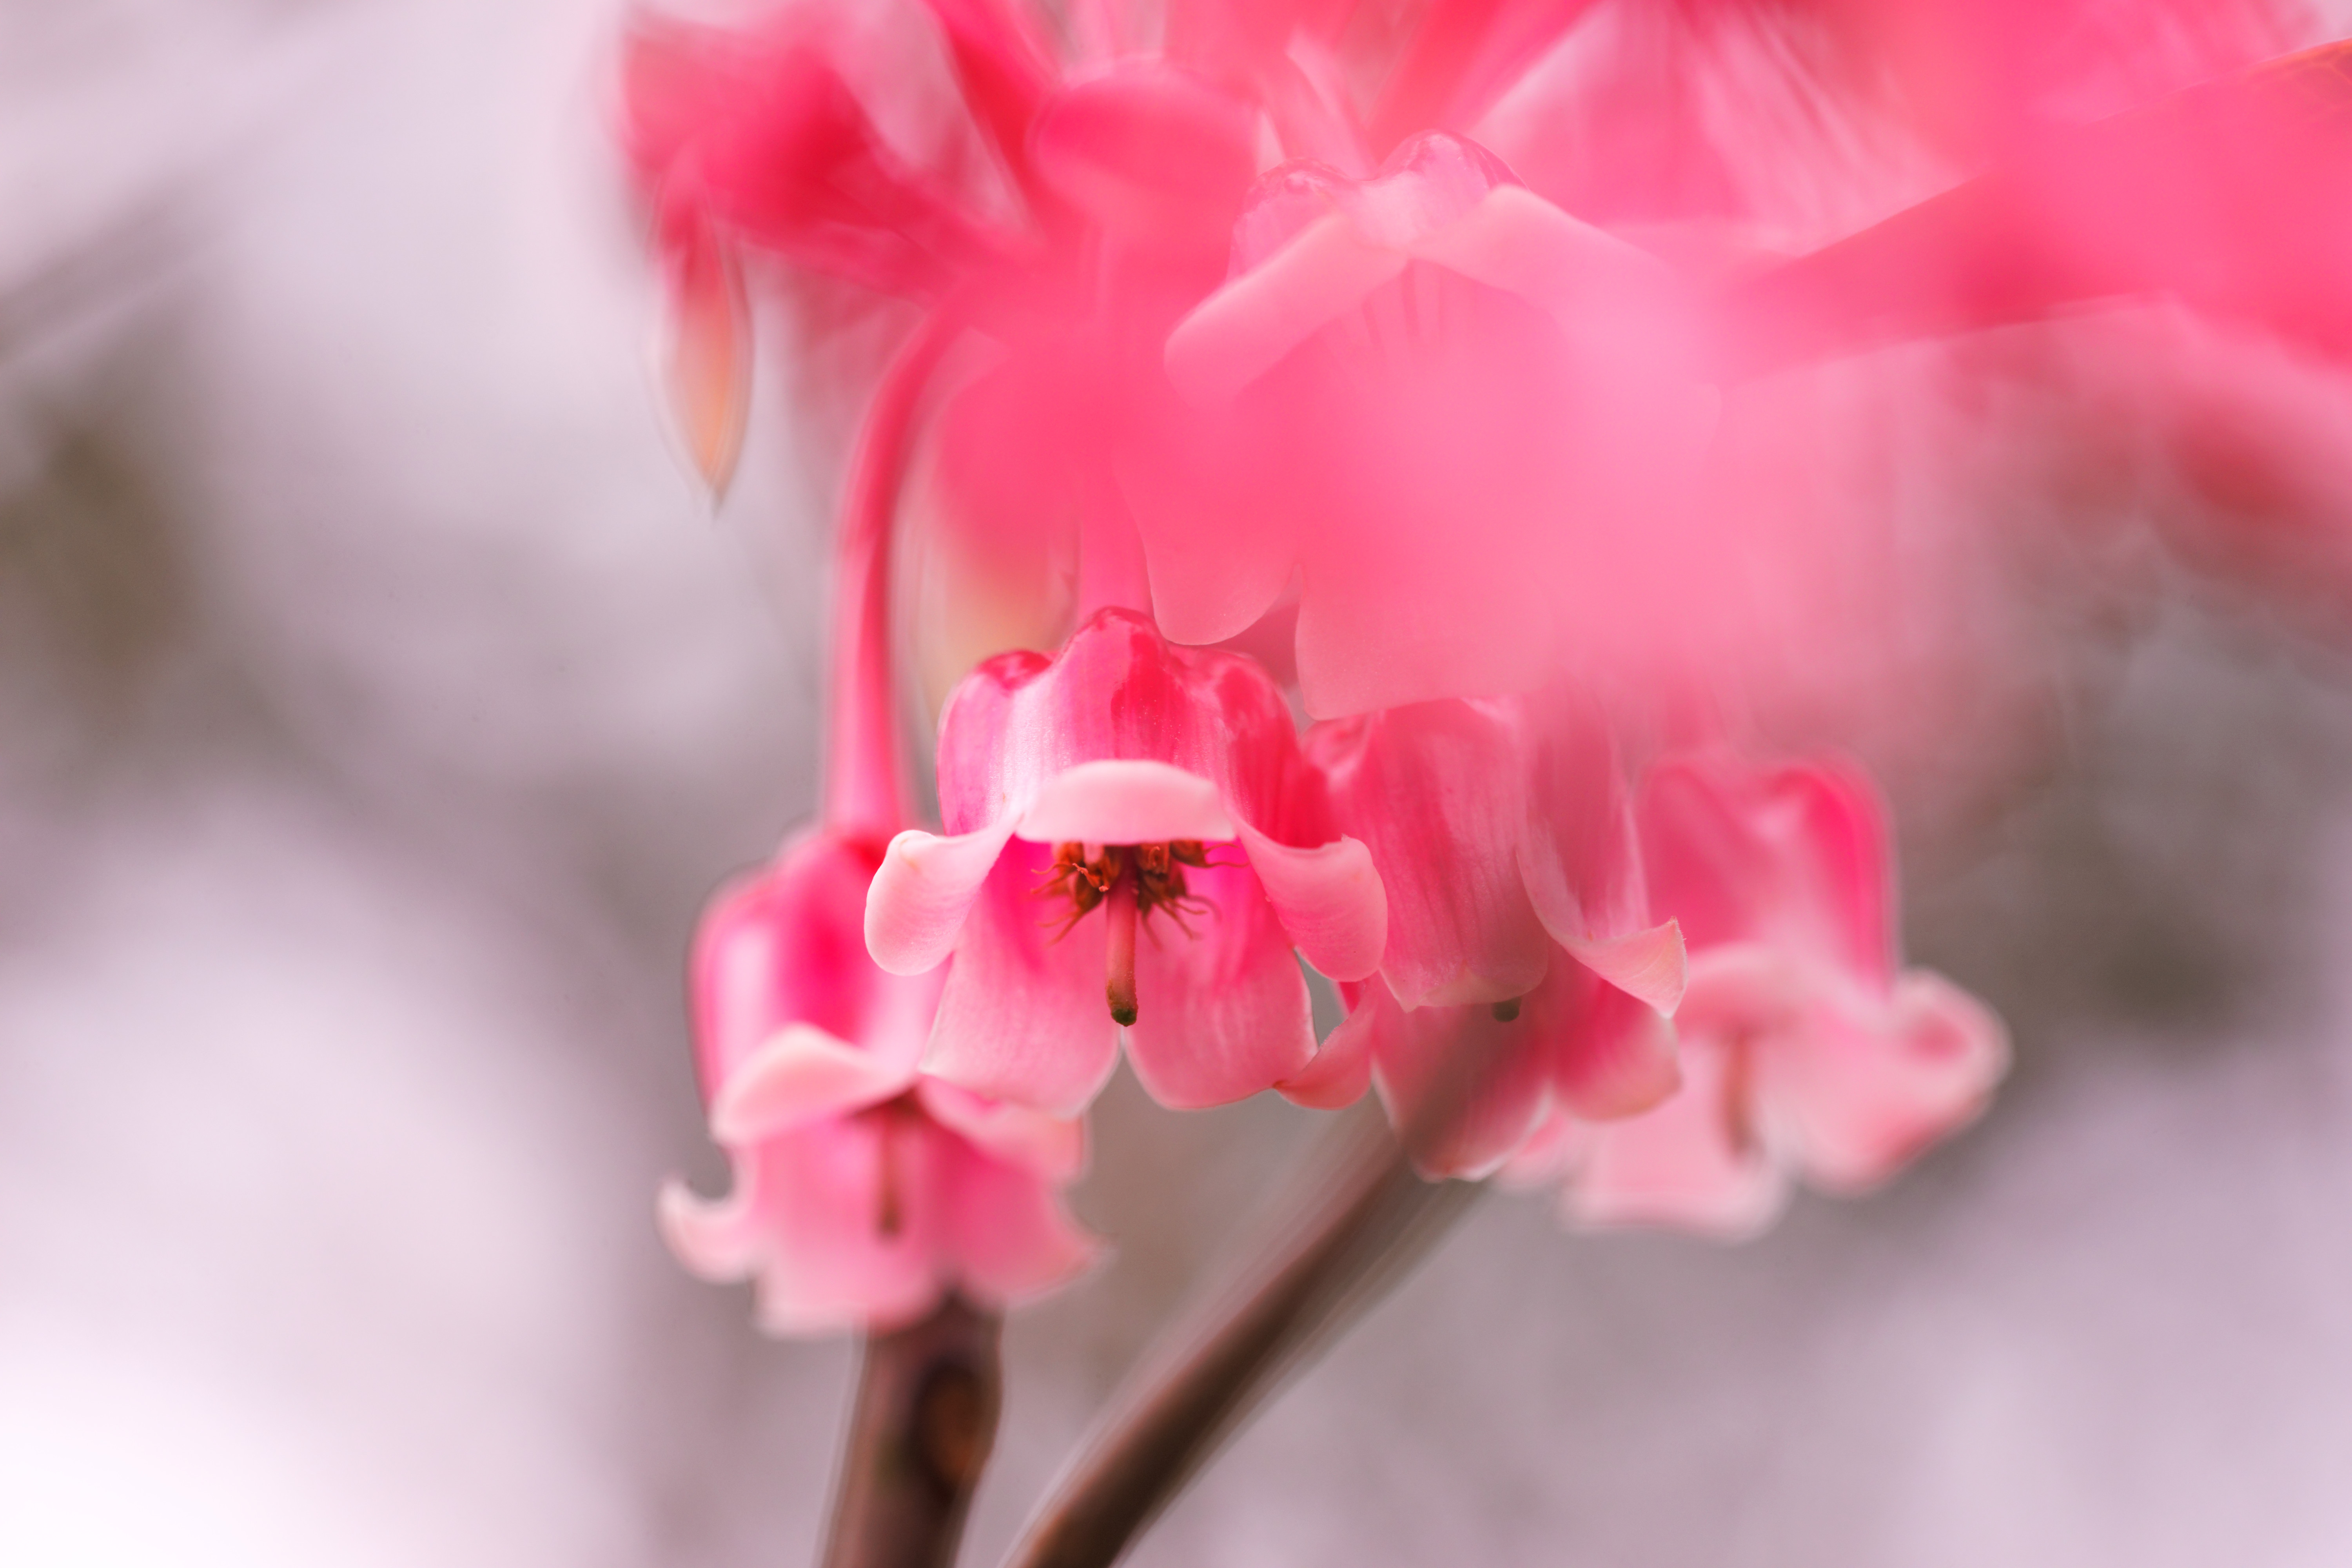
nature, blossom, plant, flower, petal, red, pink, flora, orchid, close up, cool image, hongkong, chinesenewyearflower, macro photography, flowering plant, land plant